Juha Kankkunen

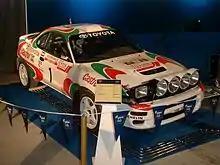
Kankkunen's winning 1993 RAC Rally Toyota Celica GT-Four ST185.

After Lancia withdrew from the WRC after the 1992 season, Kankkunen rejoined Toyota to drive the Toyota Celica GT-Four ST185 with which Sainz had defeated him last year. Despite having to fare from mid-season with two substitute co-drivers after Juha Piironen suffered a brain hemorrhage, Kankkunen went on to take a record fourth drivers' title by winning five of his ten WRC events; the Safari Rally with Piironen, the Rally Argentina, the Rally Australia and the RAC Rally with his new co-driver Nicky Grist, and the 1000 Lakes Rally with Denis Giraudet due to Grist's pre-arrangement with Armin Schwarz. Kankkunen's win at the RAC marked his career 20th in the series, breaking compatriot Markku Alén's record for most wins. Kankkunen and his third-placed teammate Didier Auriol brought Toyota the manufacturers' crown, the first for a Japanese manufacturer. He also became only the second motorsportsman to be voted the Finnish Sportsman of the Year, after the 1982 F1 world champion Keke Rosberg.